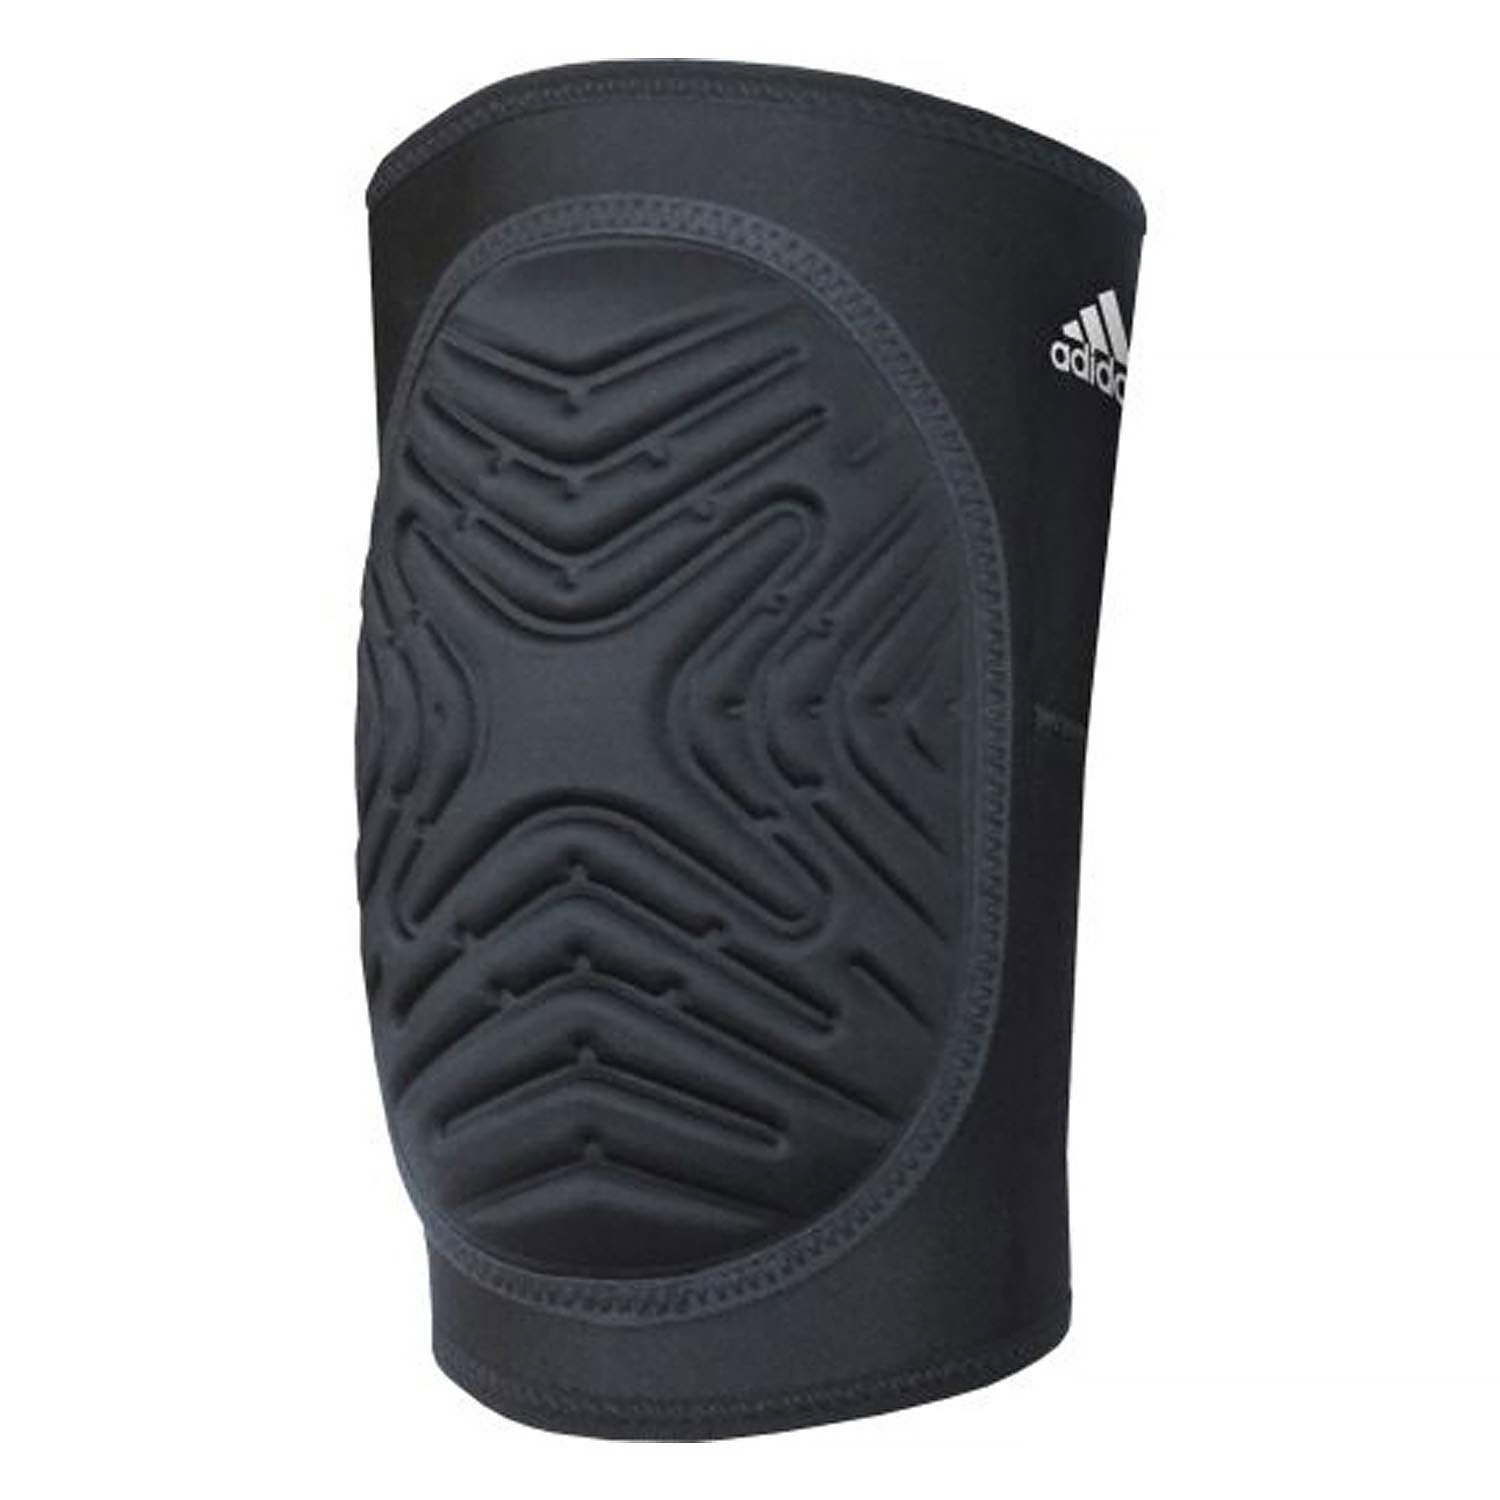
Adidas Wrestling Knee Pad
The wrestling knee pad has a lightweight knee pad with a sock-like fit and low profile protection. This minimalist design has plenty of mesh breathability and durable lycra cover for easy slide on the mat. Breathable mesh back GFX design on kneepad foam offers low profile protection
Brand: Adidas
Category: Sporting Goods > Athletics > Wrestling > Wrestling Protective Gear > Wrestling Knee Pads